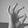
ASL letter: F